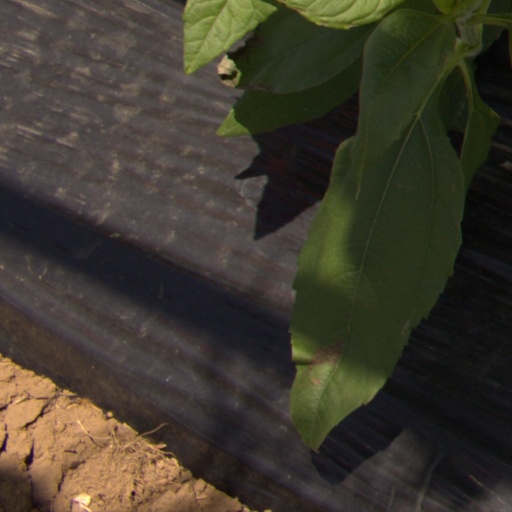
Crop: Jerusalem artichoke